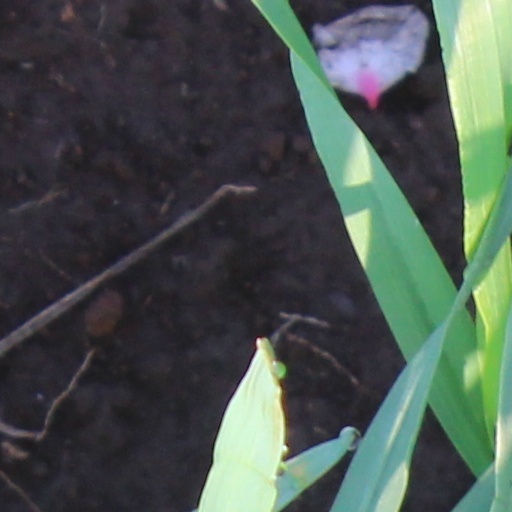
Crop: wheat